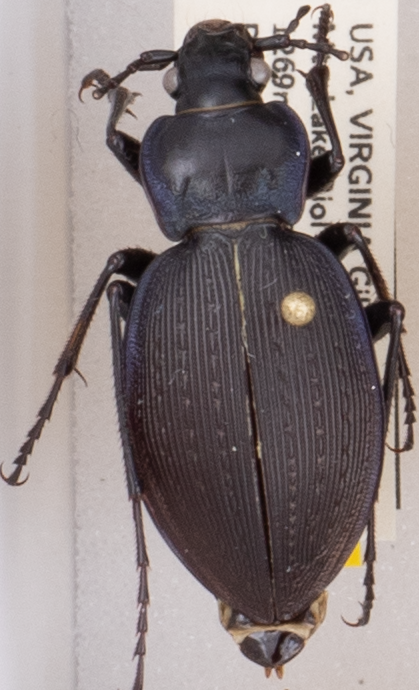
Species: Carabus goryi
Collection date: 2018-09-25
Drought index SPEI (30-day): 1.594
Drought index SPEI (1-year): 1.69
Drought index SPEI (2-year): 1.594